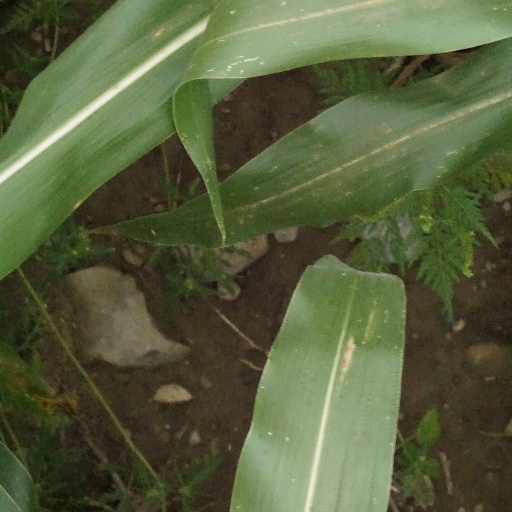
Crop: maize; corn